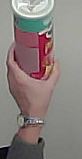
Product: pringles_original